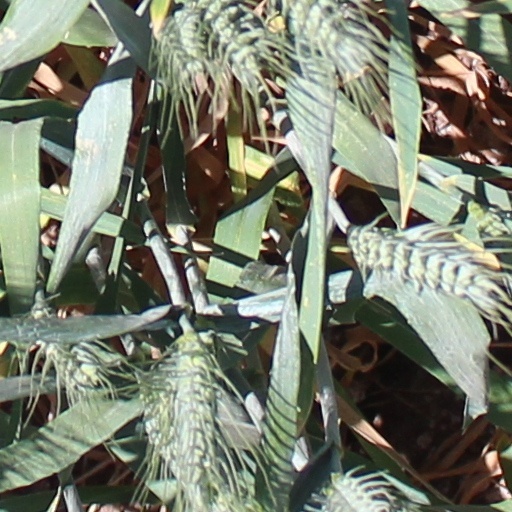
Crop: wheat